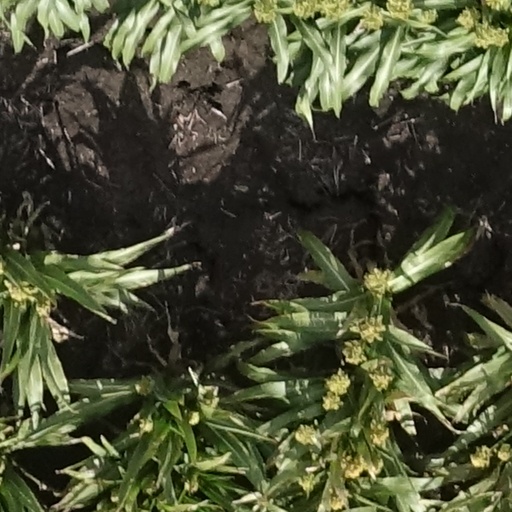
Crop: sorghum